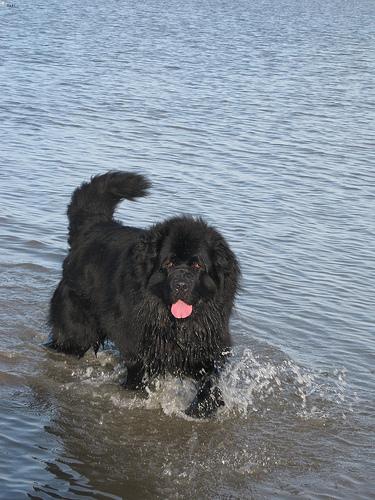
Breed: newfoundland